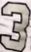
Number: 3